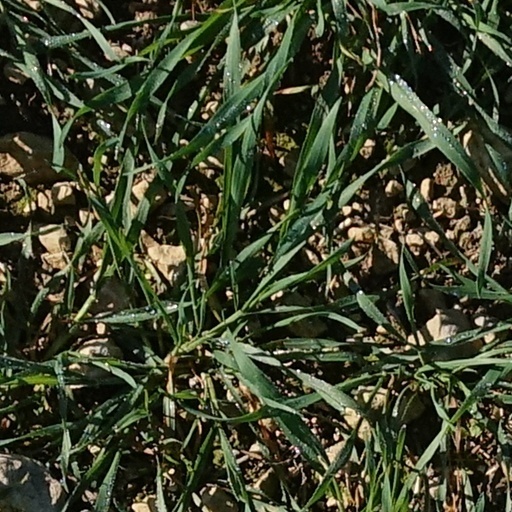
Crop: wheat